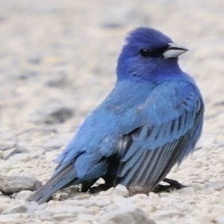
Species: INDIGO BUNTING
Scientific name: PASSERINA CYANEA
ImageNet parent category: indigo_bunting